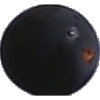
Label: blue_grape